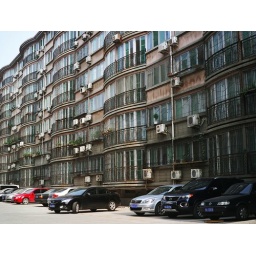
How to spot middle-class housing in China: nice cars and window bars. Jinan, Shandong, July 2010, Fuji GA645zi